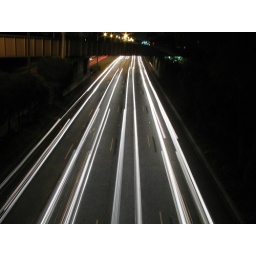
Long exposure shots from the bridge at Gardenvale over the Nepean Highway. This the cars coming towards me.